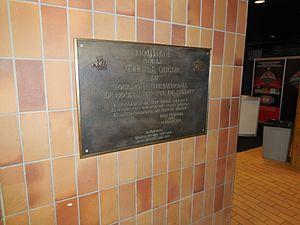
Plaque installée sur une colonne de l'entrée du Colisée Pepsi (Québec)
Le Colisée Pepsi ou Colisée de Québec était une salle omnisports de 15 176 places située sur les terrains d'ExpoCité dans l'arrondissement La Cité-Limoilou de Québec. Ouvert en 1949, le Colisée ferma définitivement ses portes le 14 septembre 2015. Les Remparts de Québec de la Ligue de hockey junior majeur du Québec furent les derniers occupants de l'édifice. Le Centre Vidéotron lui succéda. L'édifice est désormais destiné à être démoli en 2020.
Le Tournoi international de hockey pee-wee de Québec est le plus important tournoi de hockey sur glace mineur au monde. Cet événement sportif met en compétition des jeunes de 11 et 12 ans provenant de partout dans le monde. Il est présenté de façon annuelle, au mois de février, au Centre Vidéotron, à Québec.